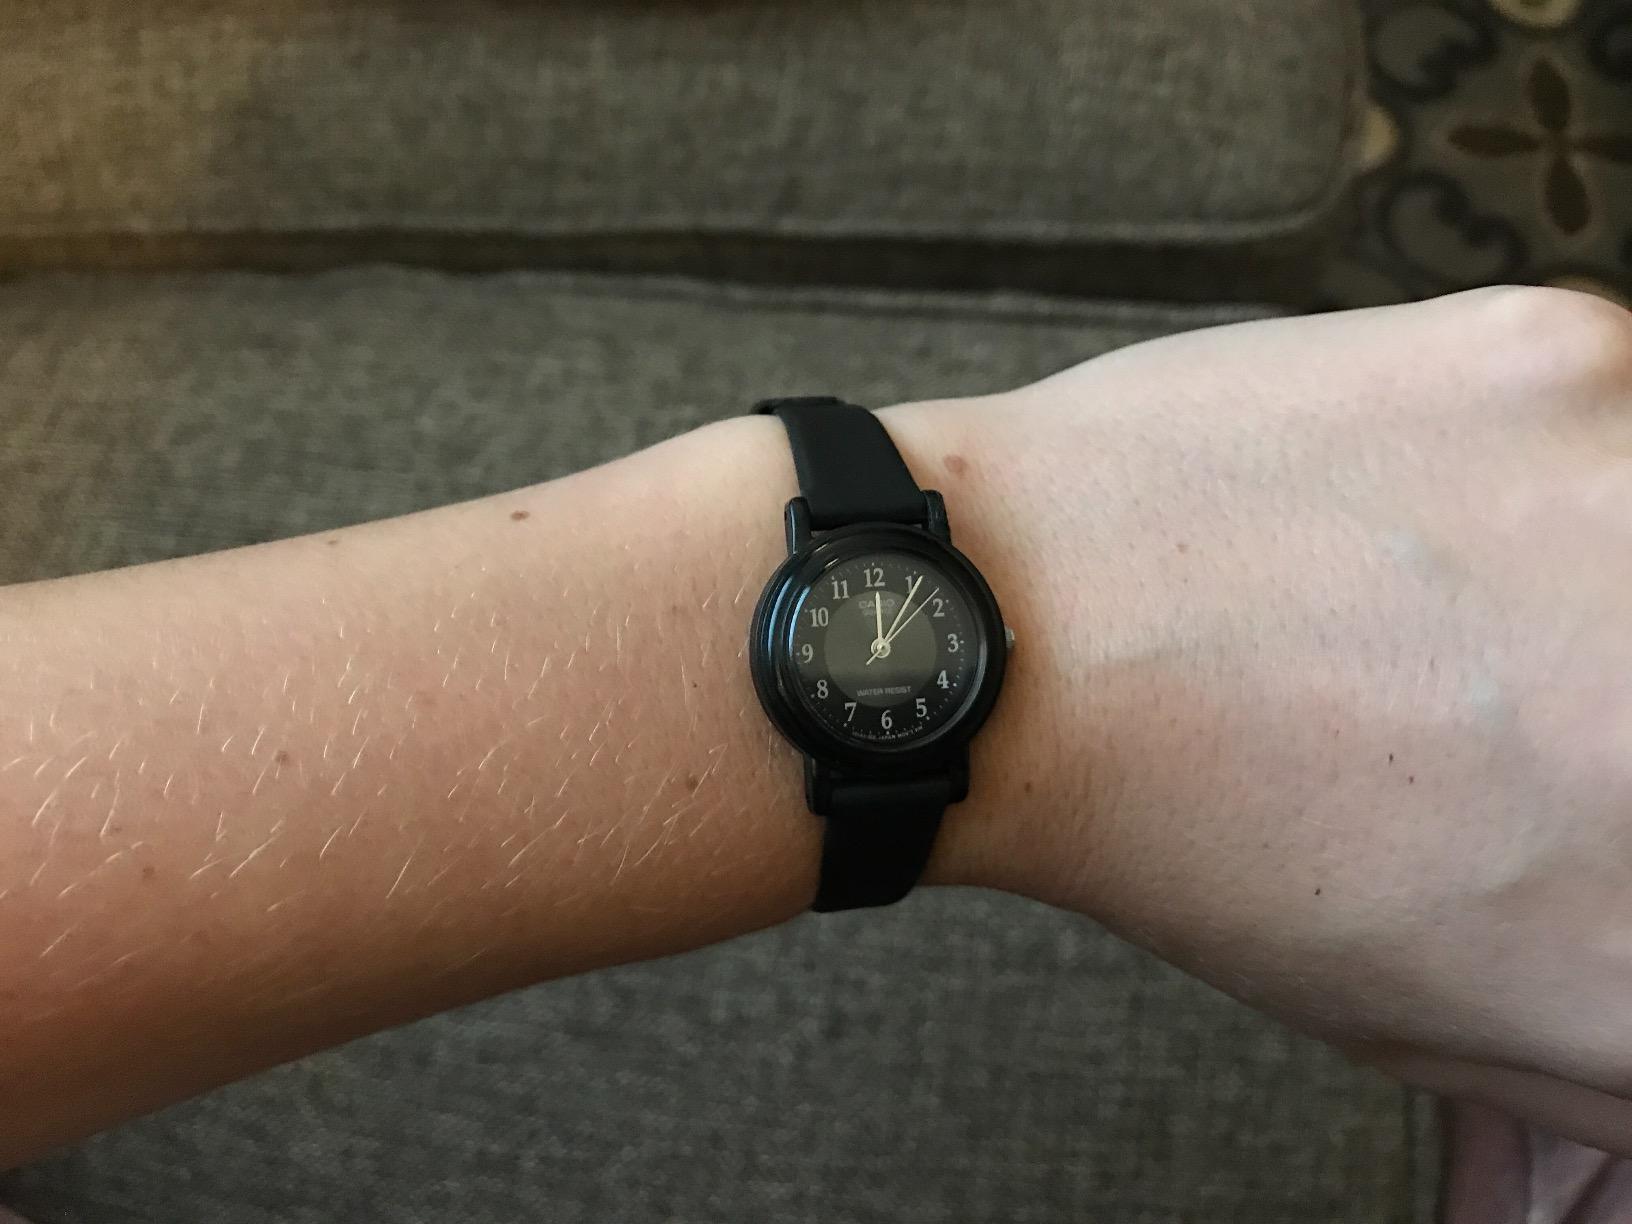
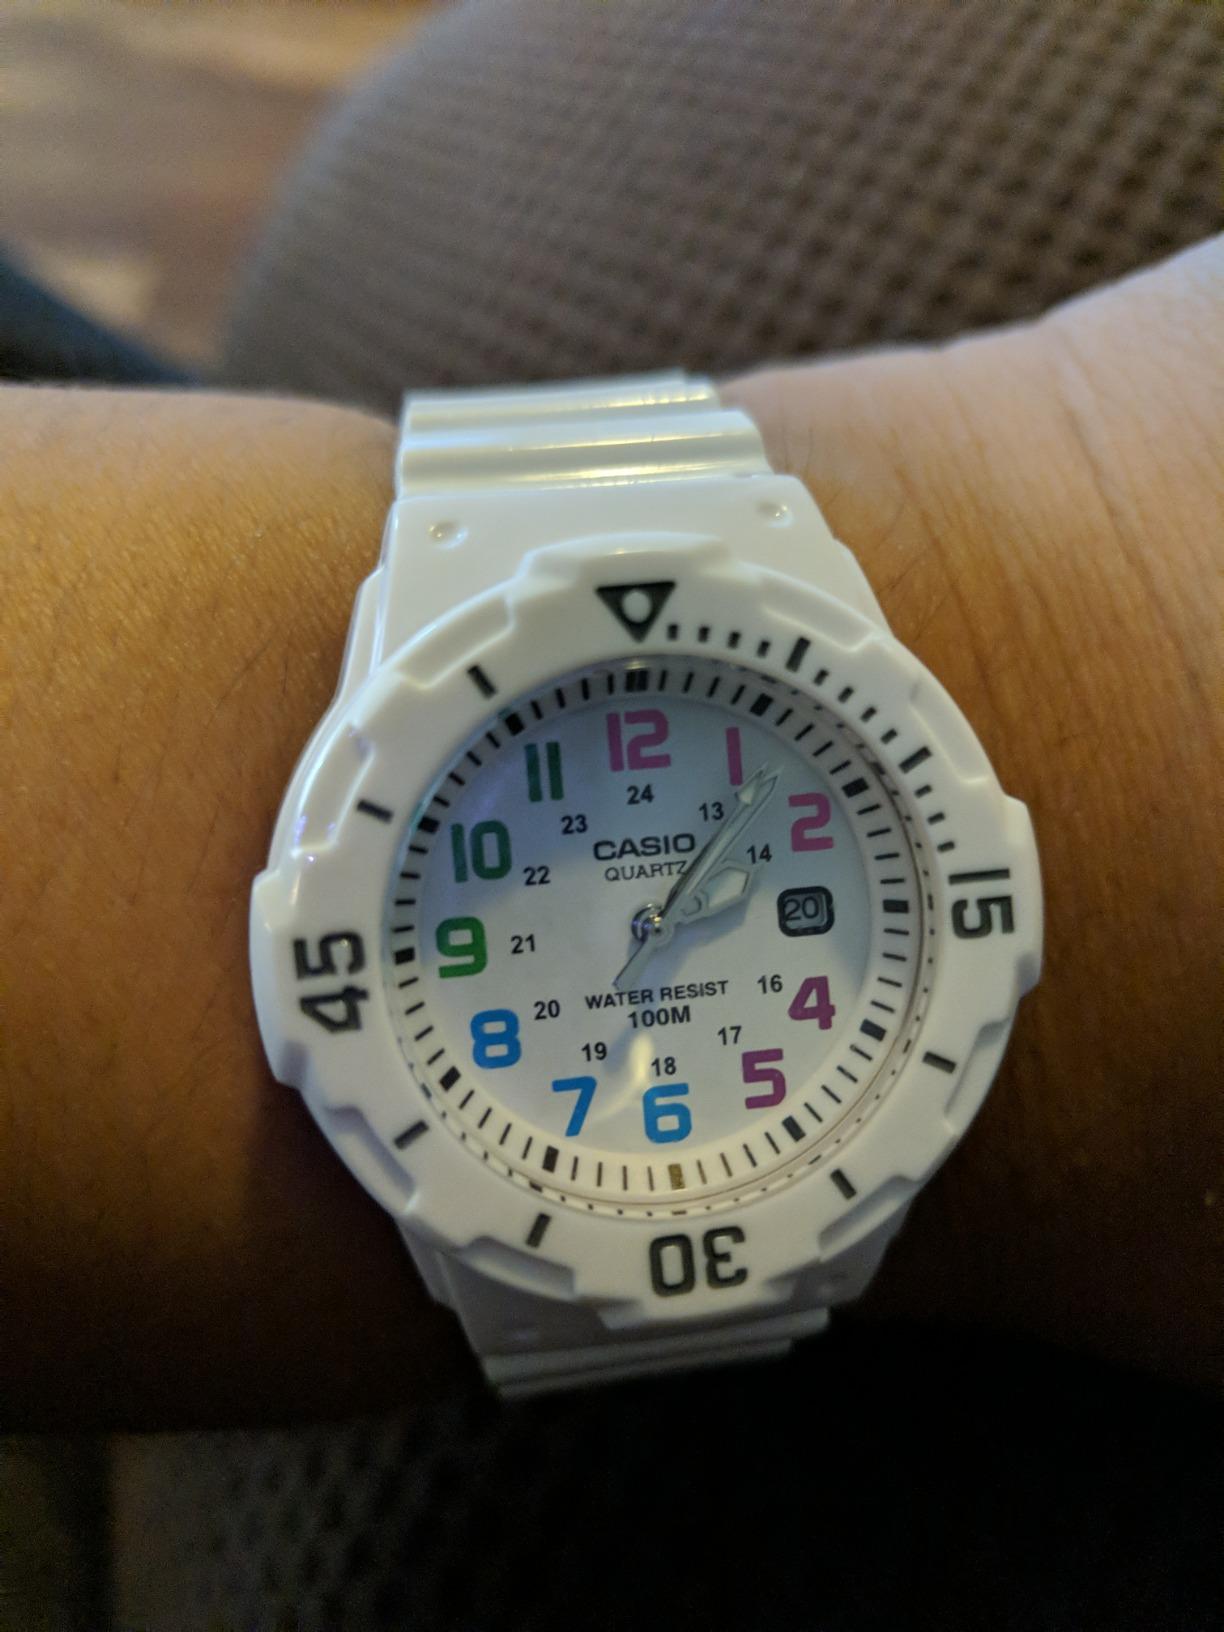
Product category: accessories_watch
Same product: no